Rose Dugdale

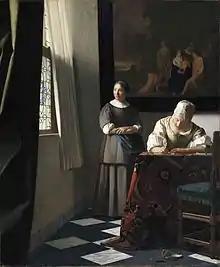
Vermeer's "Lady Writing a Letter with her Maid", stolen in the 1974 raid

On 26 April 1974, Dugdale took part in a raid on Russborough House in County Wicklow, the home of Sir Alfred Beit, 2nd Baronet. Dugdale and three other IRA members forced their way into the house, and pistol-whipped Sir Alfred and his wife before tying and gagging the couple.